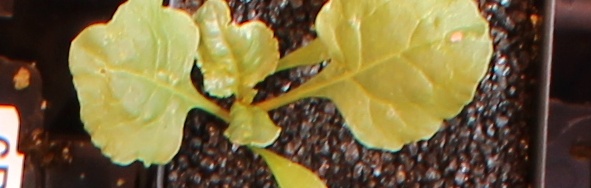
Label: Sugar beet